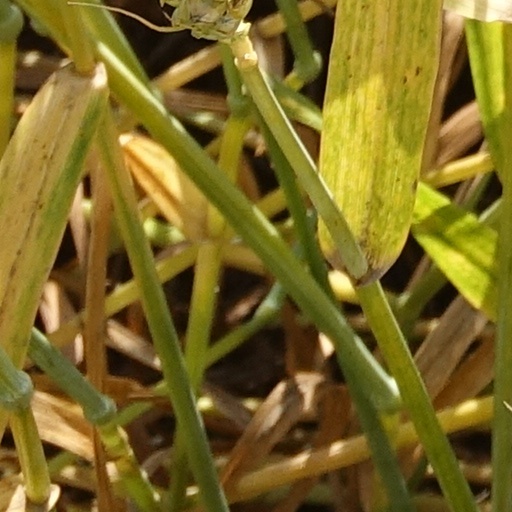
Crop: wheat